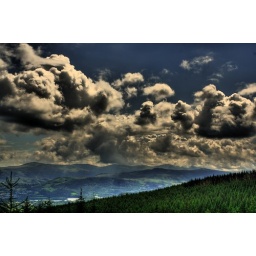
mountains and forest in the lake district HDR